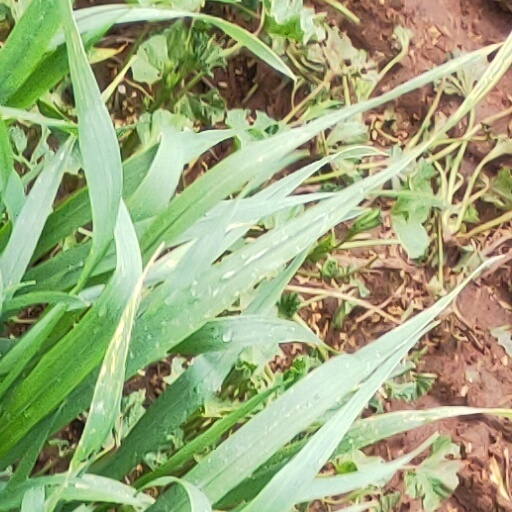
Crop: wheat